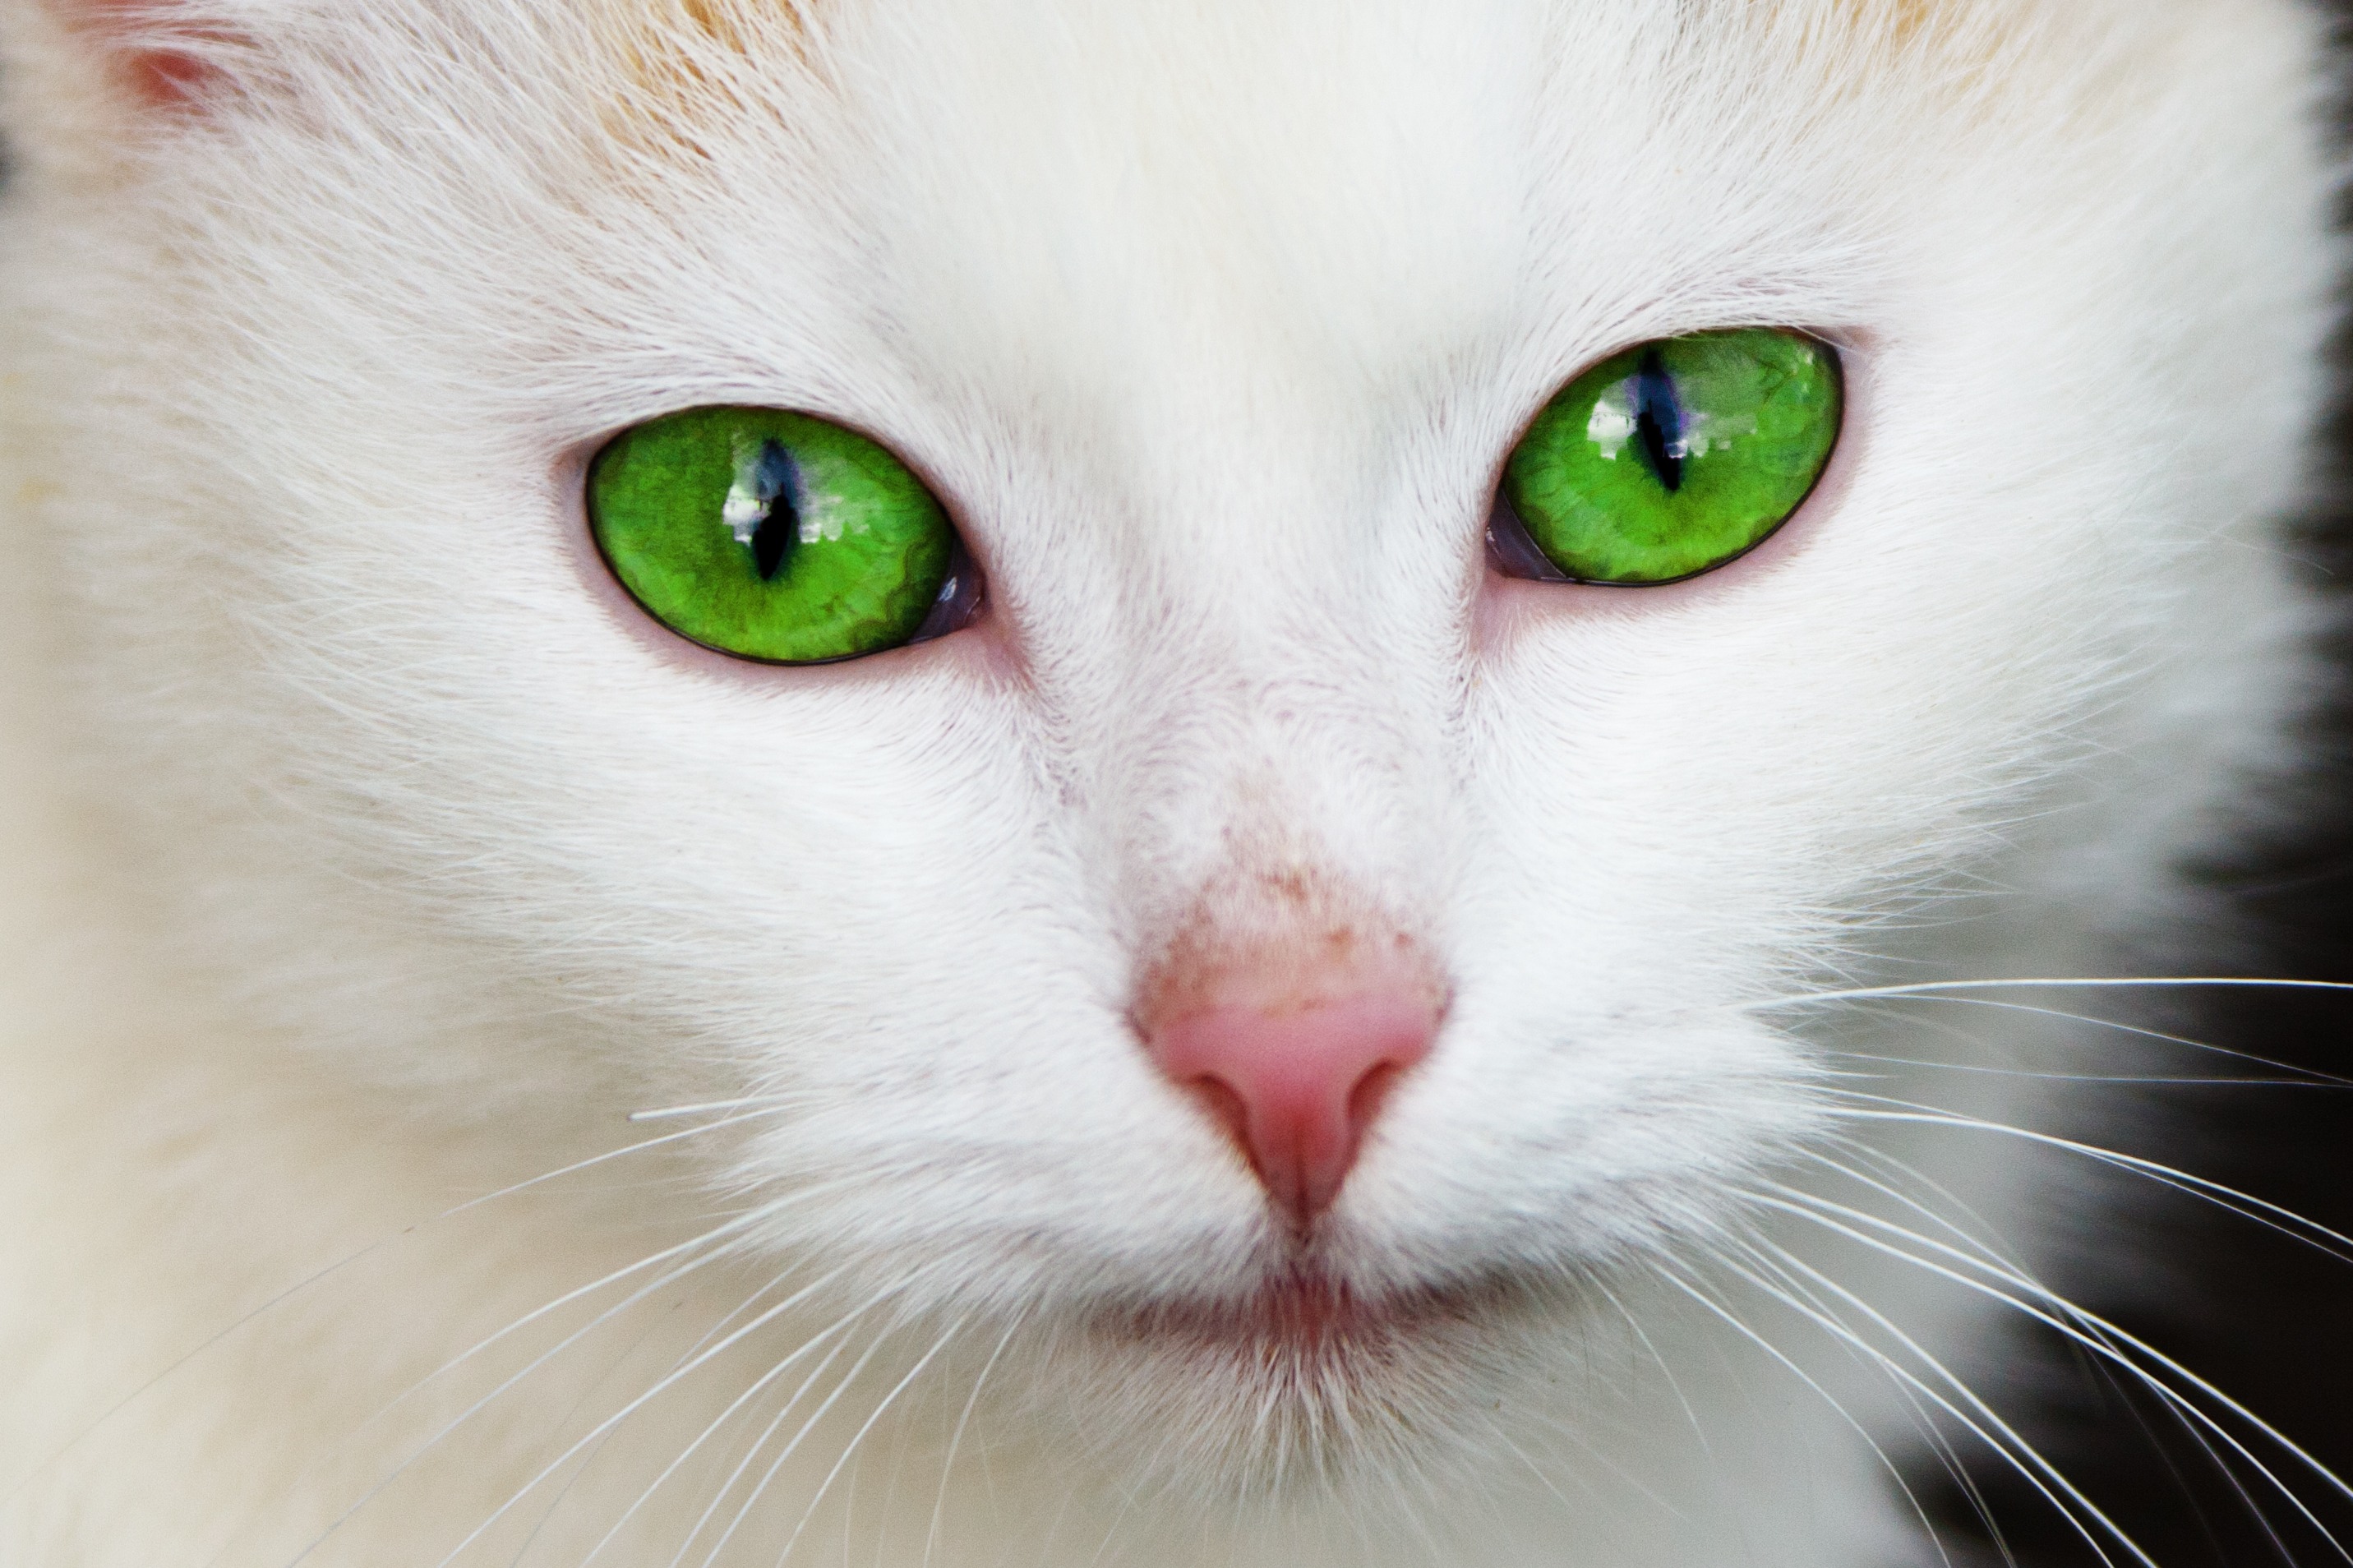
white, animal, cute, pet, kitten, cat, feline, mammal, close up, human body, nose, eyes, whiskers, snout, eye, skin, vertebrate, organ, macro photography, small to medium sized cats, cat like mammal